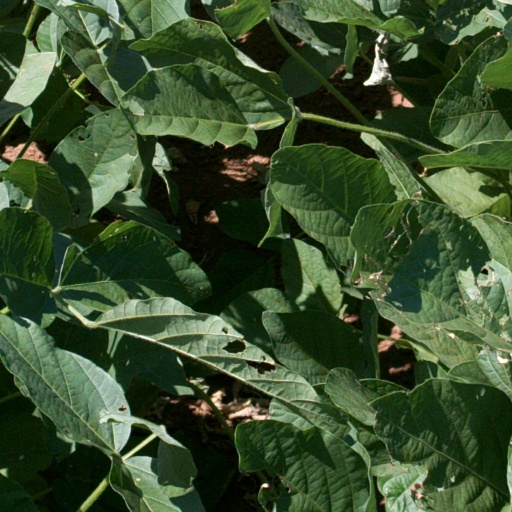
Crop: soybean